Taoist coin charm

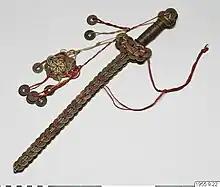
A Chinese coin sword-shaped talisman made from Qing dynasty era cash coins on display at the Museum of Ethnography, Sweden

Coin-swords (alternatively spelt as "coin swords"), alternatively known as "cash-swords", are a type of Chinese numismatic charms that are a form of feng shui talisman that were primarily used in southern China to ward off evil spirits and malicious influences, especially those inducing fever. These coin-swords are also often used in Taoist rituals. In Mandarin Chinese, coin-sword are called "bì xié jiàn" which literally translates into English to "evil-warding sword".